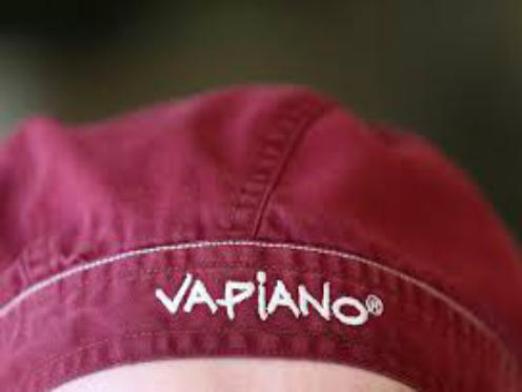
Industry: Food